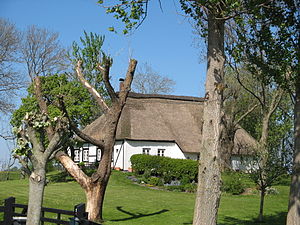
Oesterwurth / Geografi
Hus i Tödienwisch
Oesterwurth er en landsby og kommune i det nordlige Tyskland, beliggende i Amt Büsum-Wesselburen under Kreis Dithmarschen. Kreis Dithmarschen ligger i den sydvestlige del af delstaten Slesvig-Holsten.